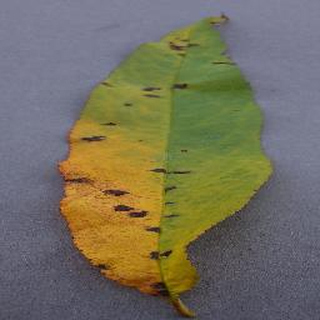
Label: peach_bacterial_spot